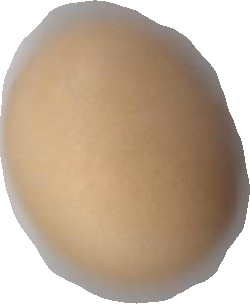
Variety: Grobogan